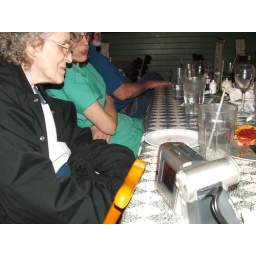
capuchin kitchen fund raiser at buddy's pizza in Livonia mi